Danamandıra

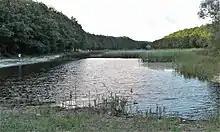
A view from the Danamandıra Nature Park.

The forest area with three lakes located southwest of the village was registered in 2006 as a protected area for conservation of nature. The recreational area became Danamandıra Nature Park in 2015.